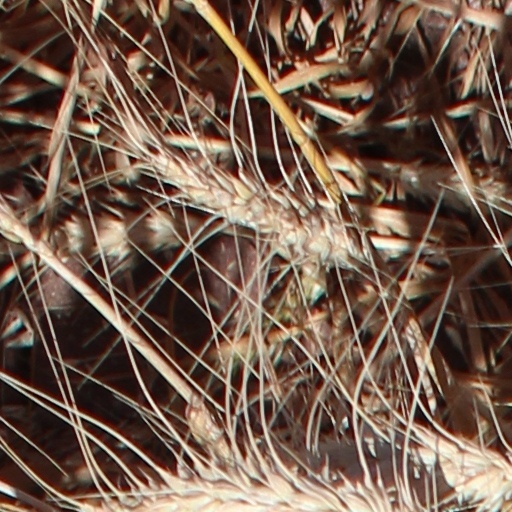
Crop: wheat